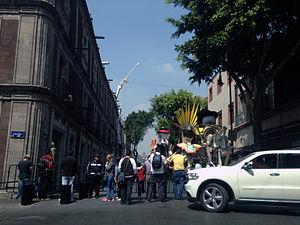
007 Spectre est un film d'espionnage américano-britannique réalisé par Sam Mendes, sorti en 2015. 24ᵉ aventure cinématographique de James Bond, le titre du film fait référence à l'organisation criminelle SPECTRE, apparue dans de nombreux épisodes de la saga depuis ses débuts.